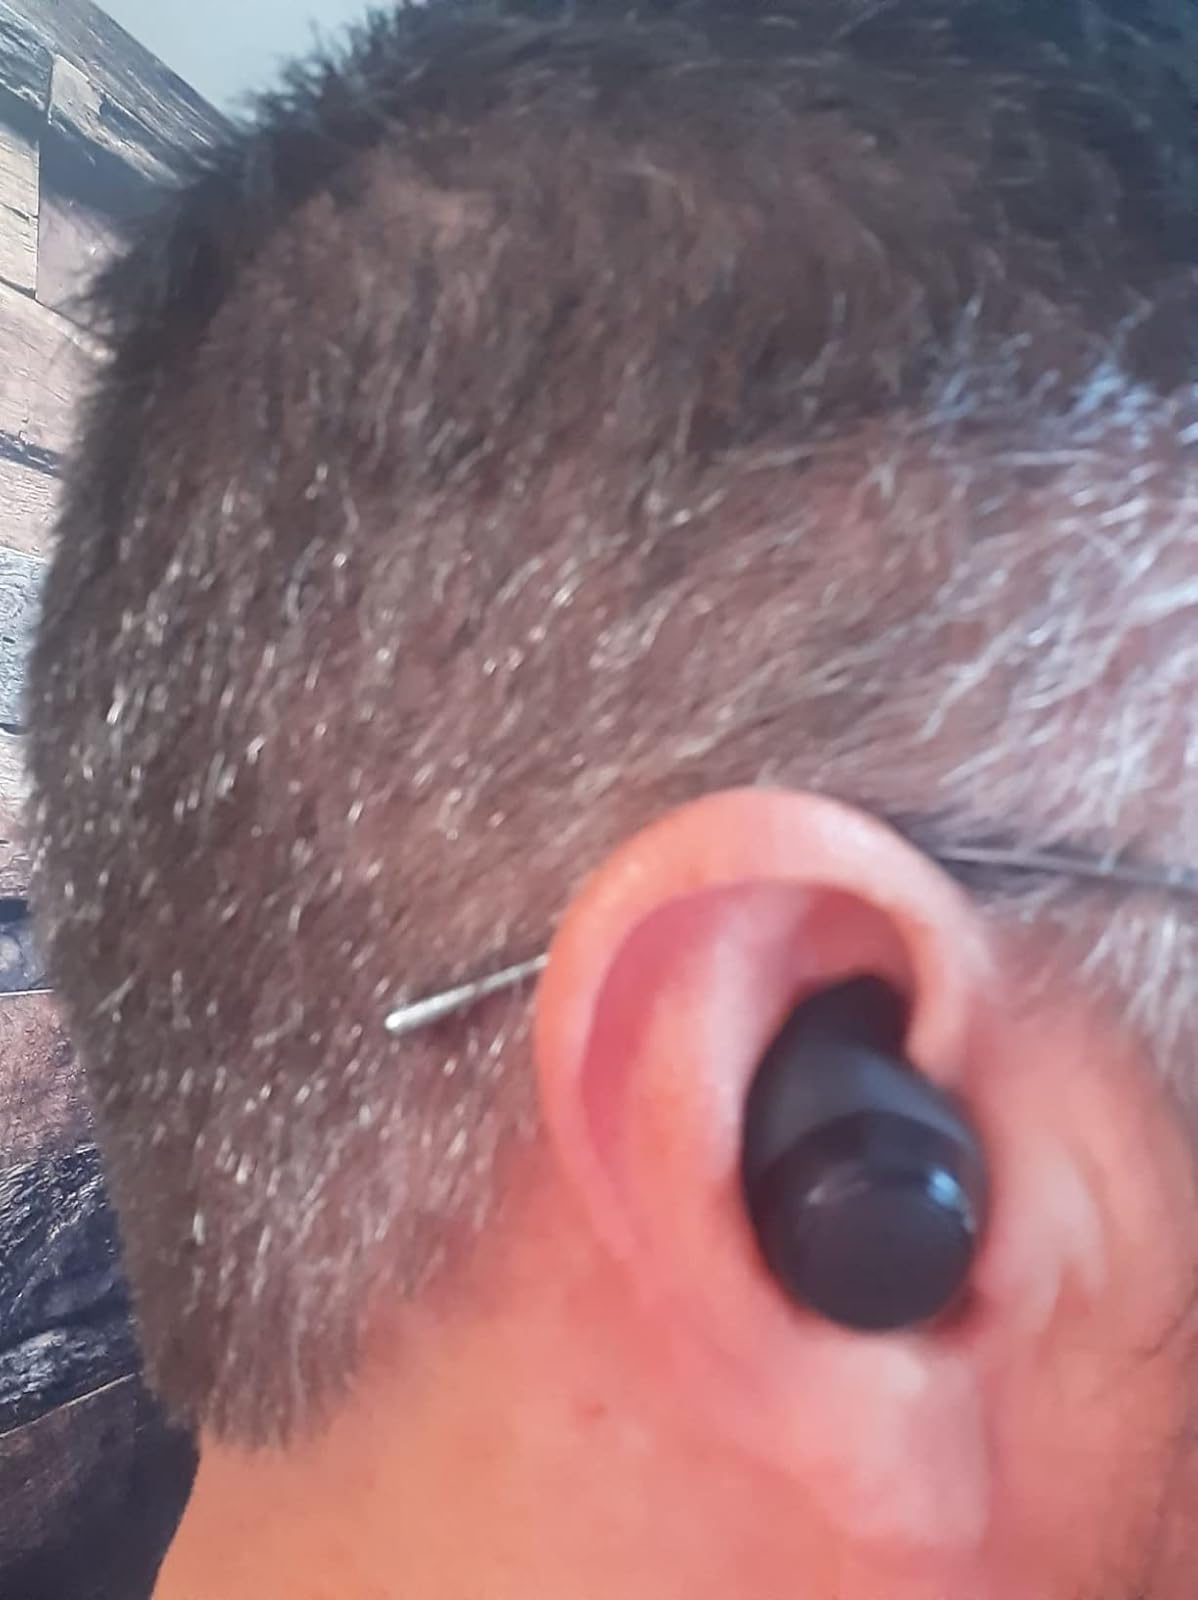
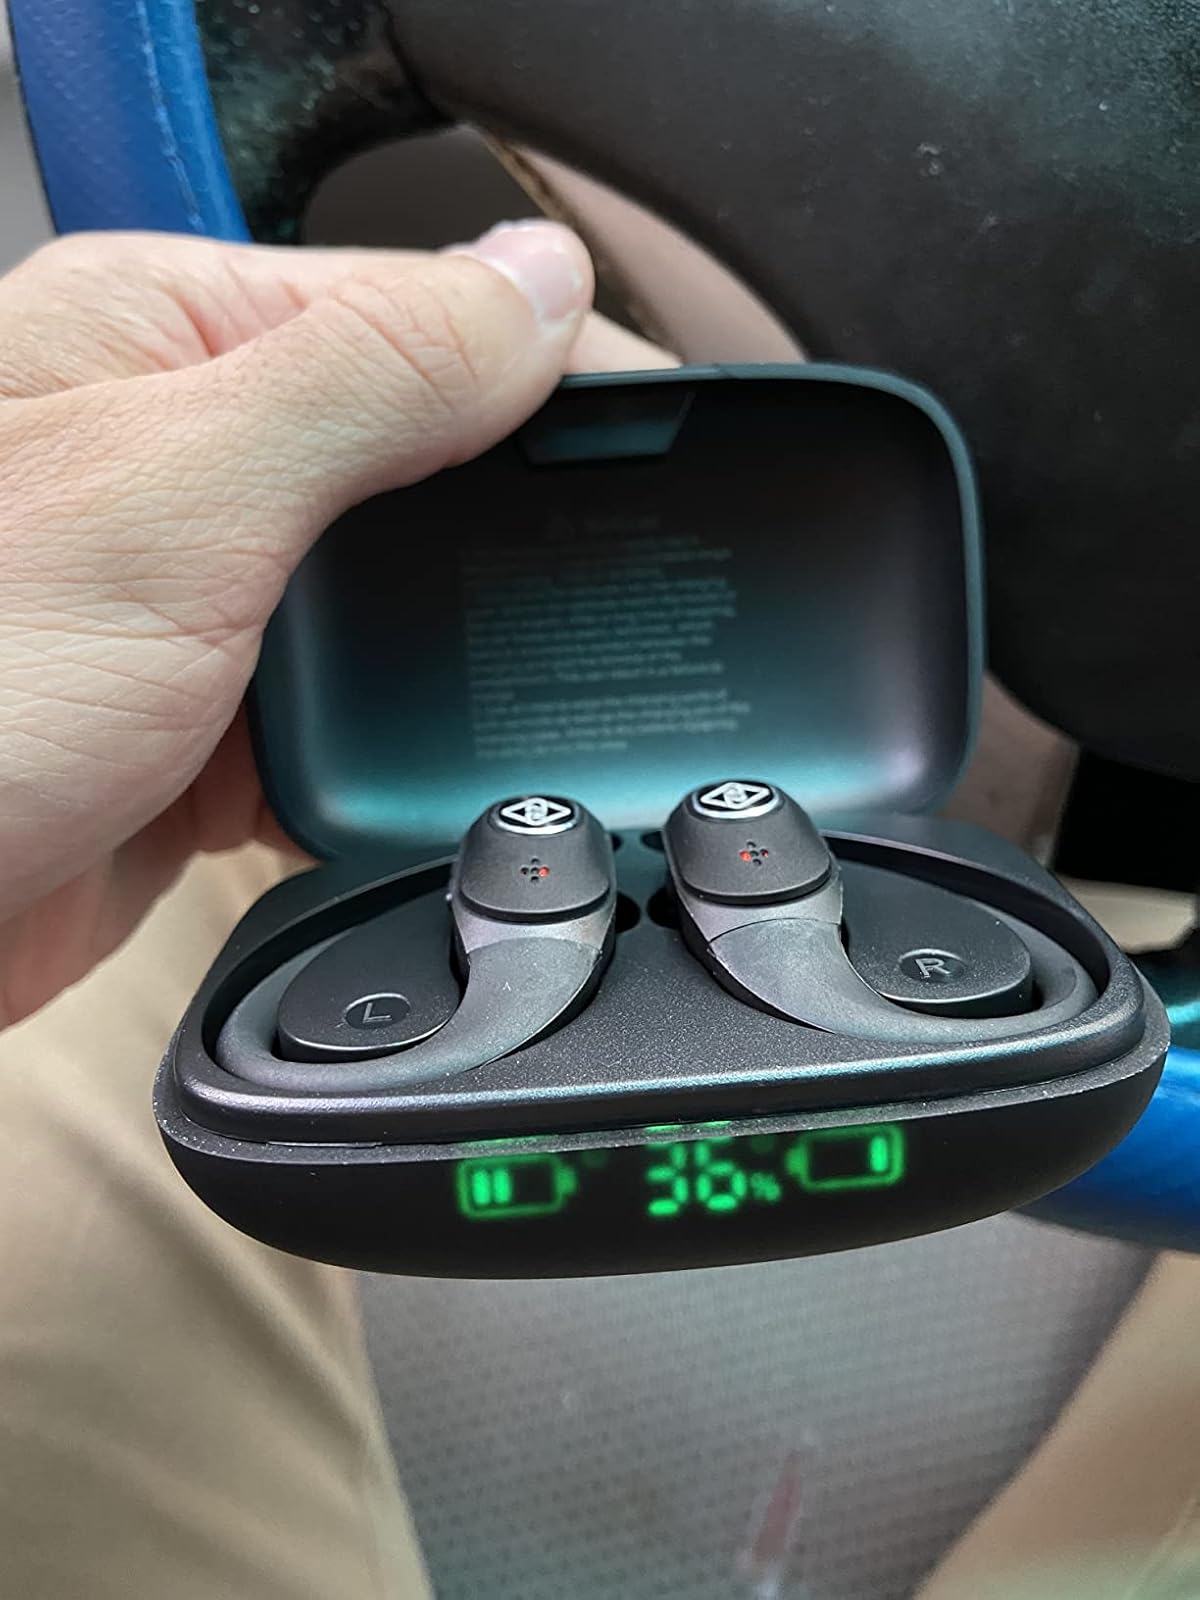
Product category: earbuds
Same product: no